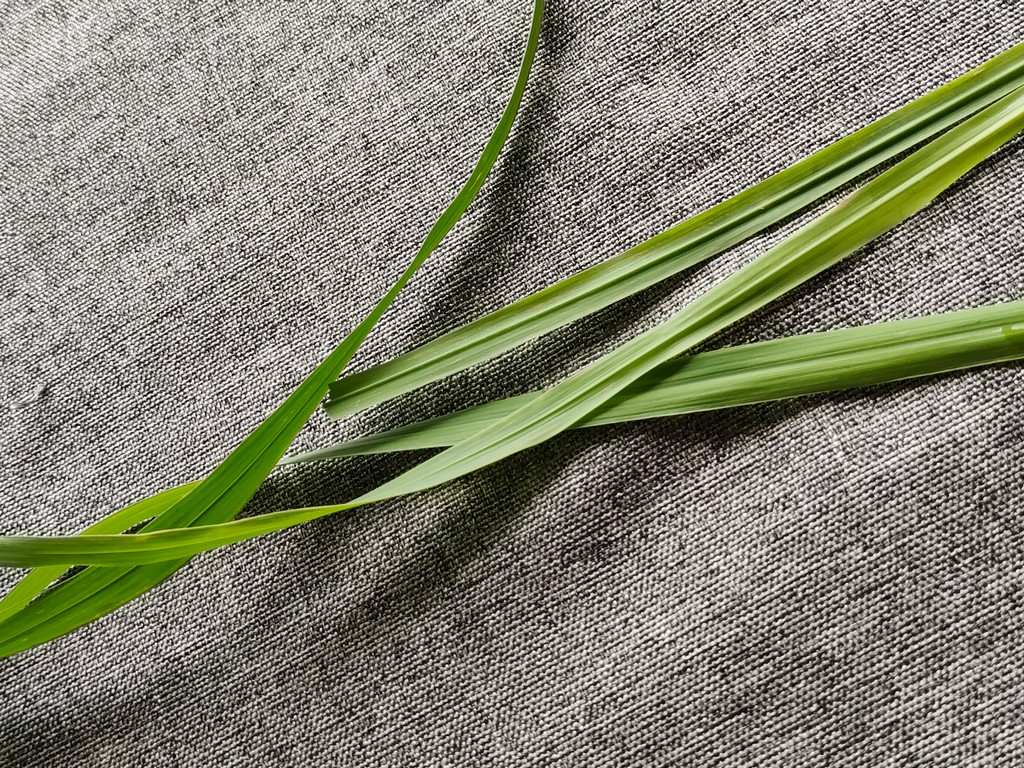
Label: Healthy